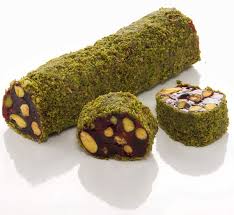
Yemek: lokum